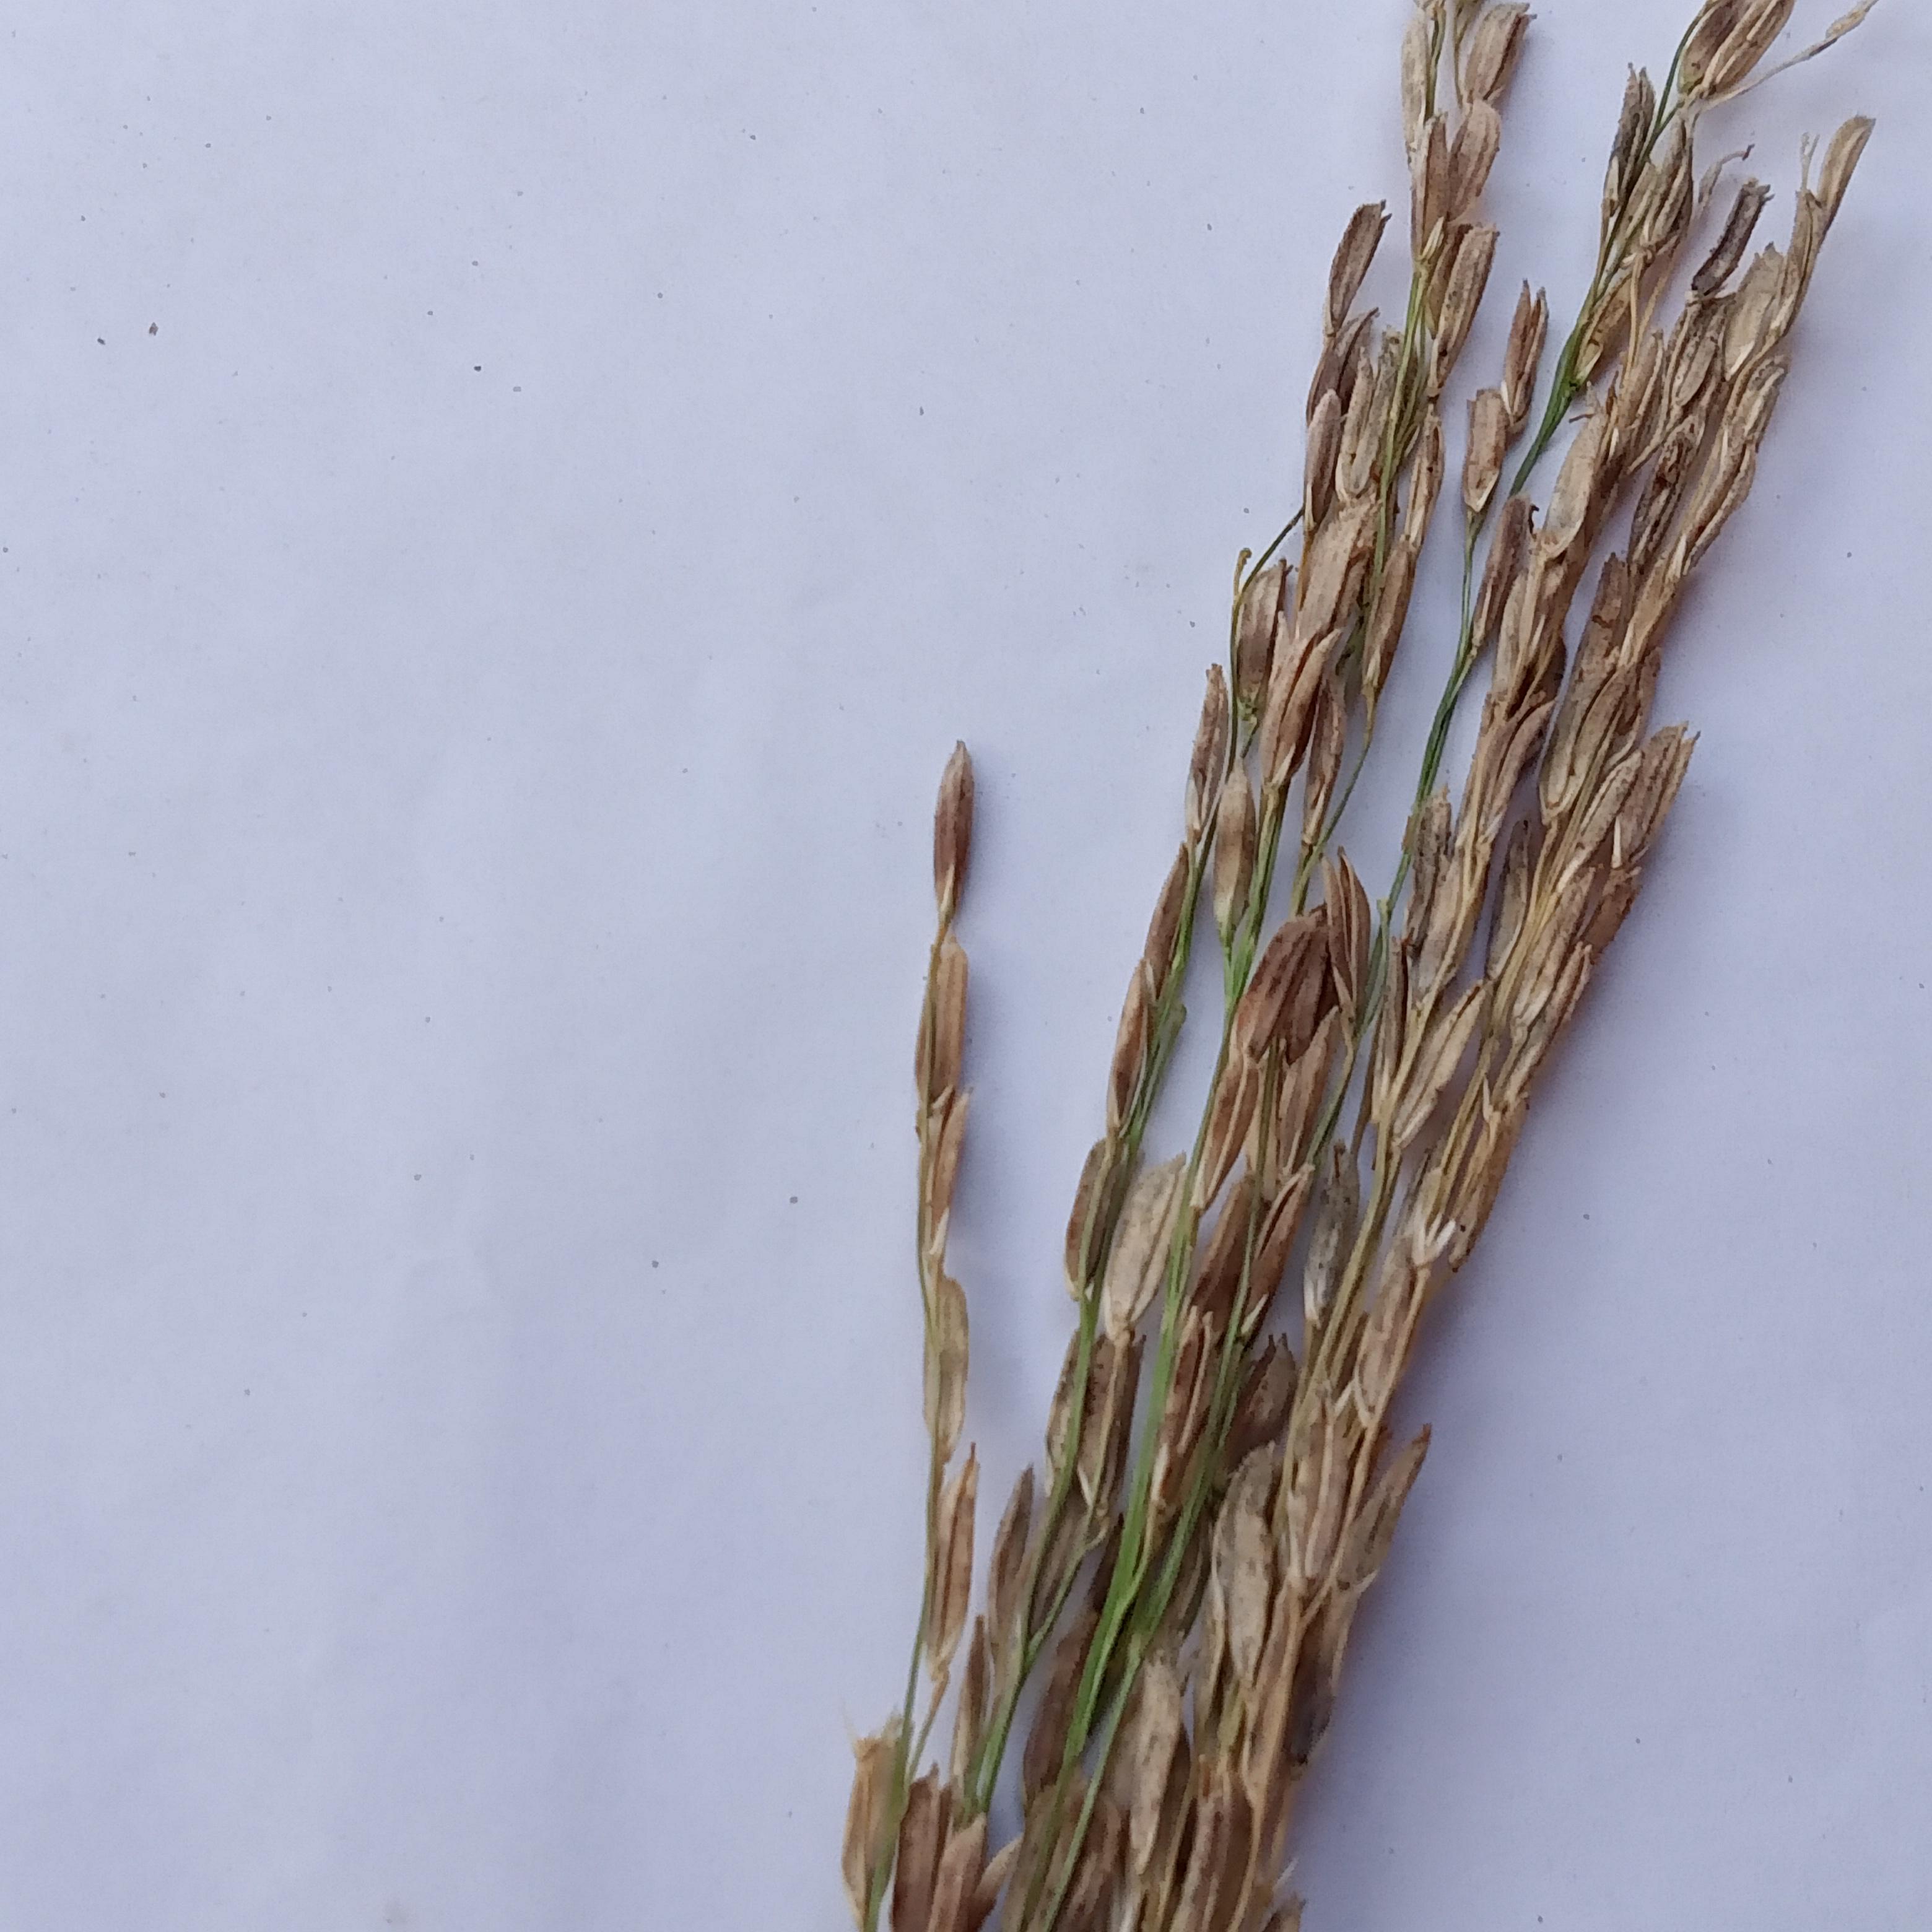
Label: Rice___Neck_Blast